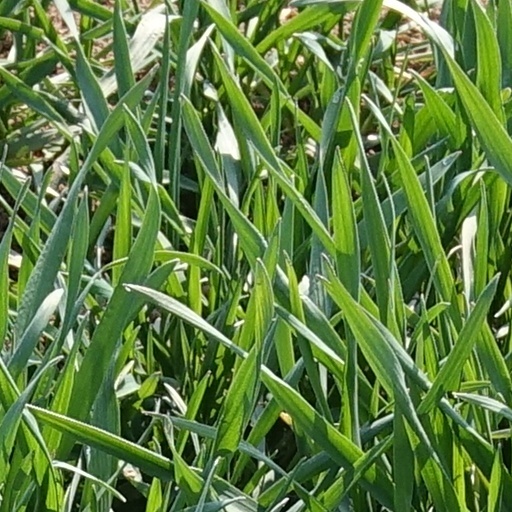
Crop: wheat